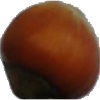
Label: nut_forest